Ghost

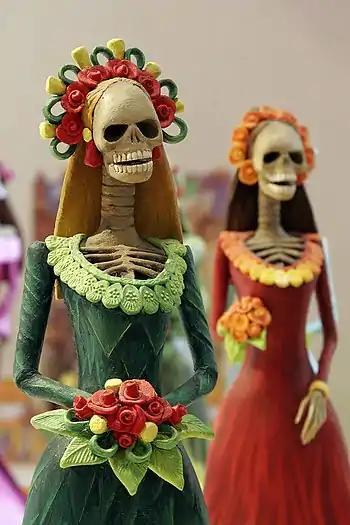
Catrinas, one of the most popular figures of the "Day of the Dead" celebrations in Mexico

There are many Malay ghost myths, remnants of old animist beliefs that have been shaped by later Hindu, Buddhist, and Muslim influences in the modern states of Indonesia, Malaysia, and Brunei. Some ghost concepts such as the female vampires Pontianak and Penanggalan are shared throughout the region.